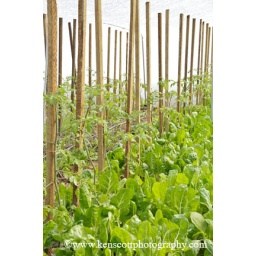
Cherry Tomato fruit and bloom in hoop house. 9 Bean Rows CSA @ Black Star Farms